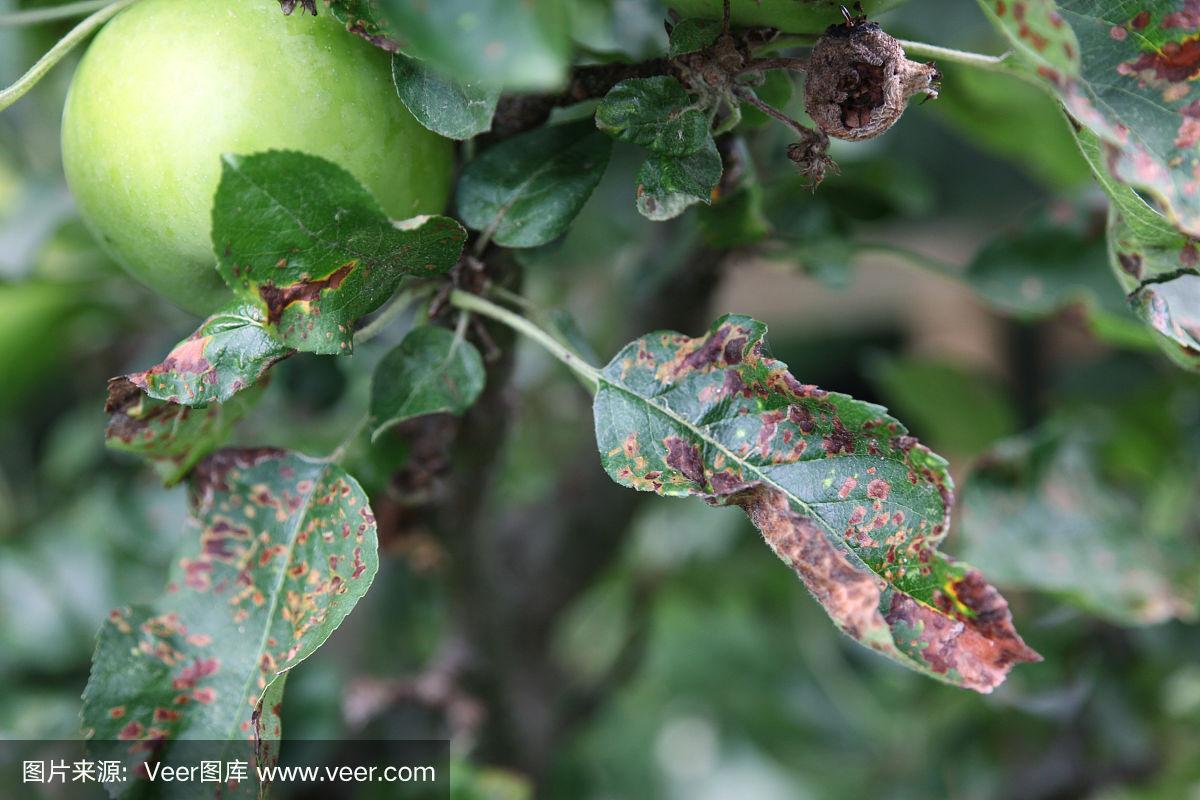
Plant: Apple
Disease: apple scab